J. G. Hughes House

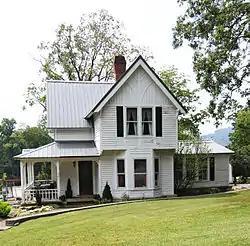
J G Hughes House, September 2012

J. G. Hughes House, also known as Fieldstone, is a historic home located at Columbus, Polk County, North Carolina. It was built in 1896, and is a two-story, four-bay, Queen Anne style frame dwelling. It has a cross gable roof, is sheathed in weatherboard, and rests on a stone foundation. It features a wrapround porch with sawn brackets and a cutaway bay window.